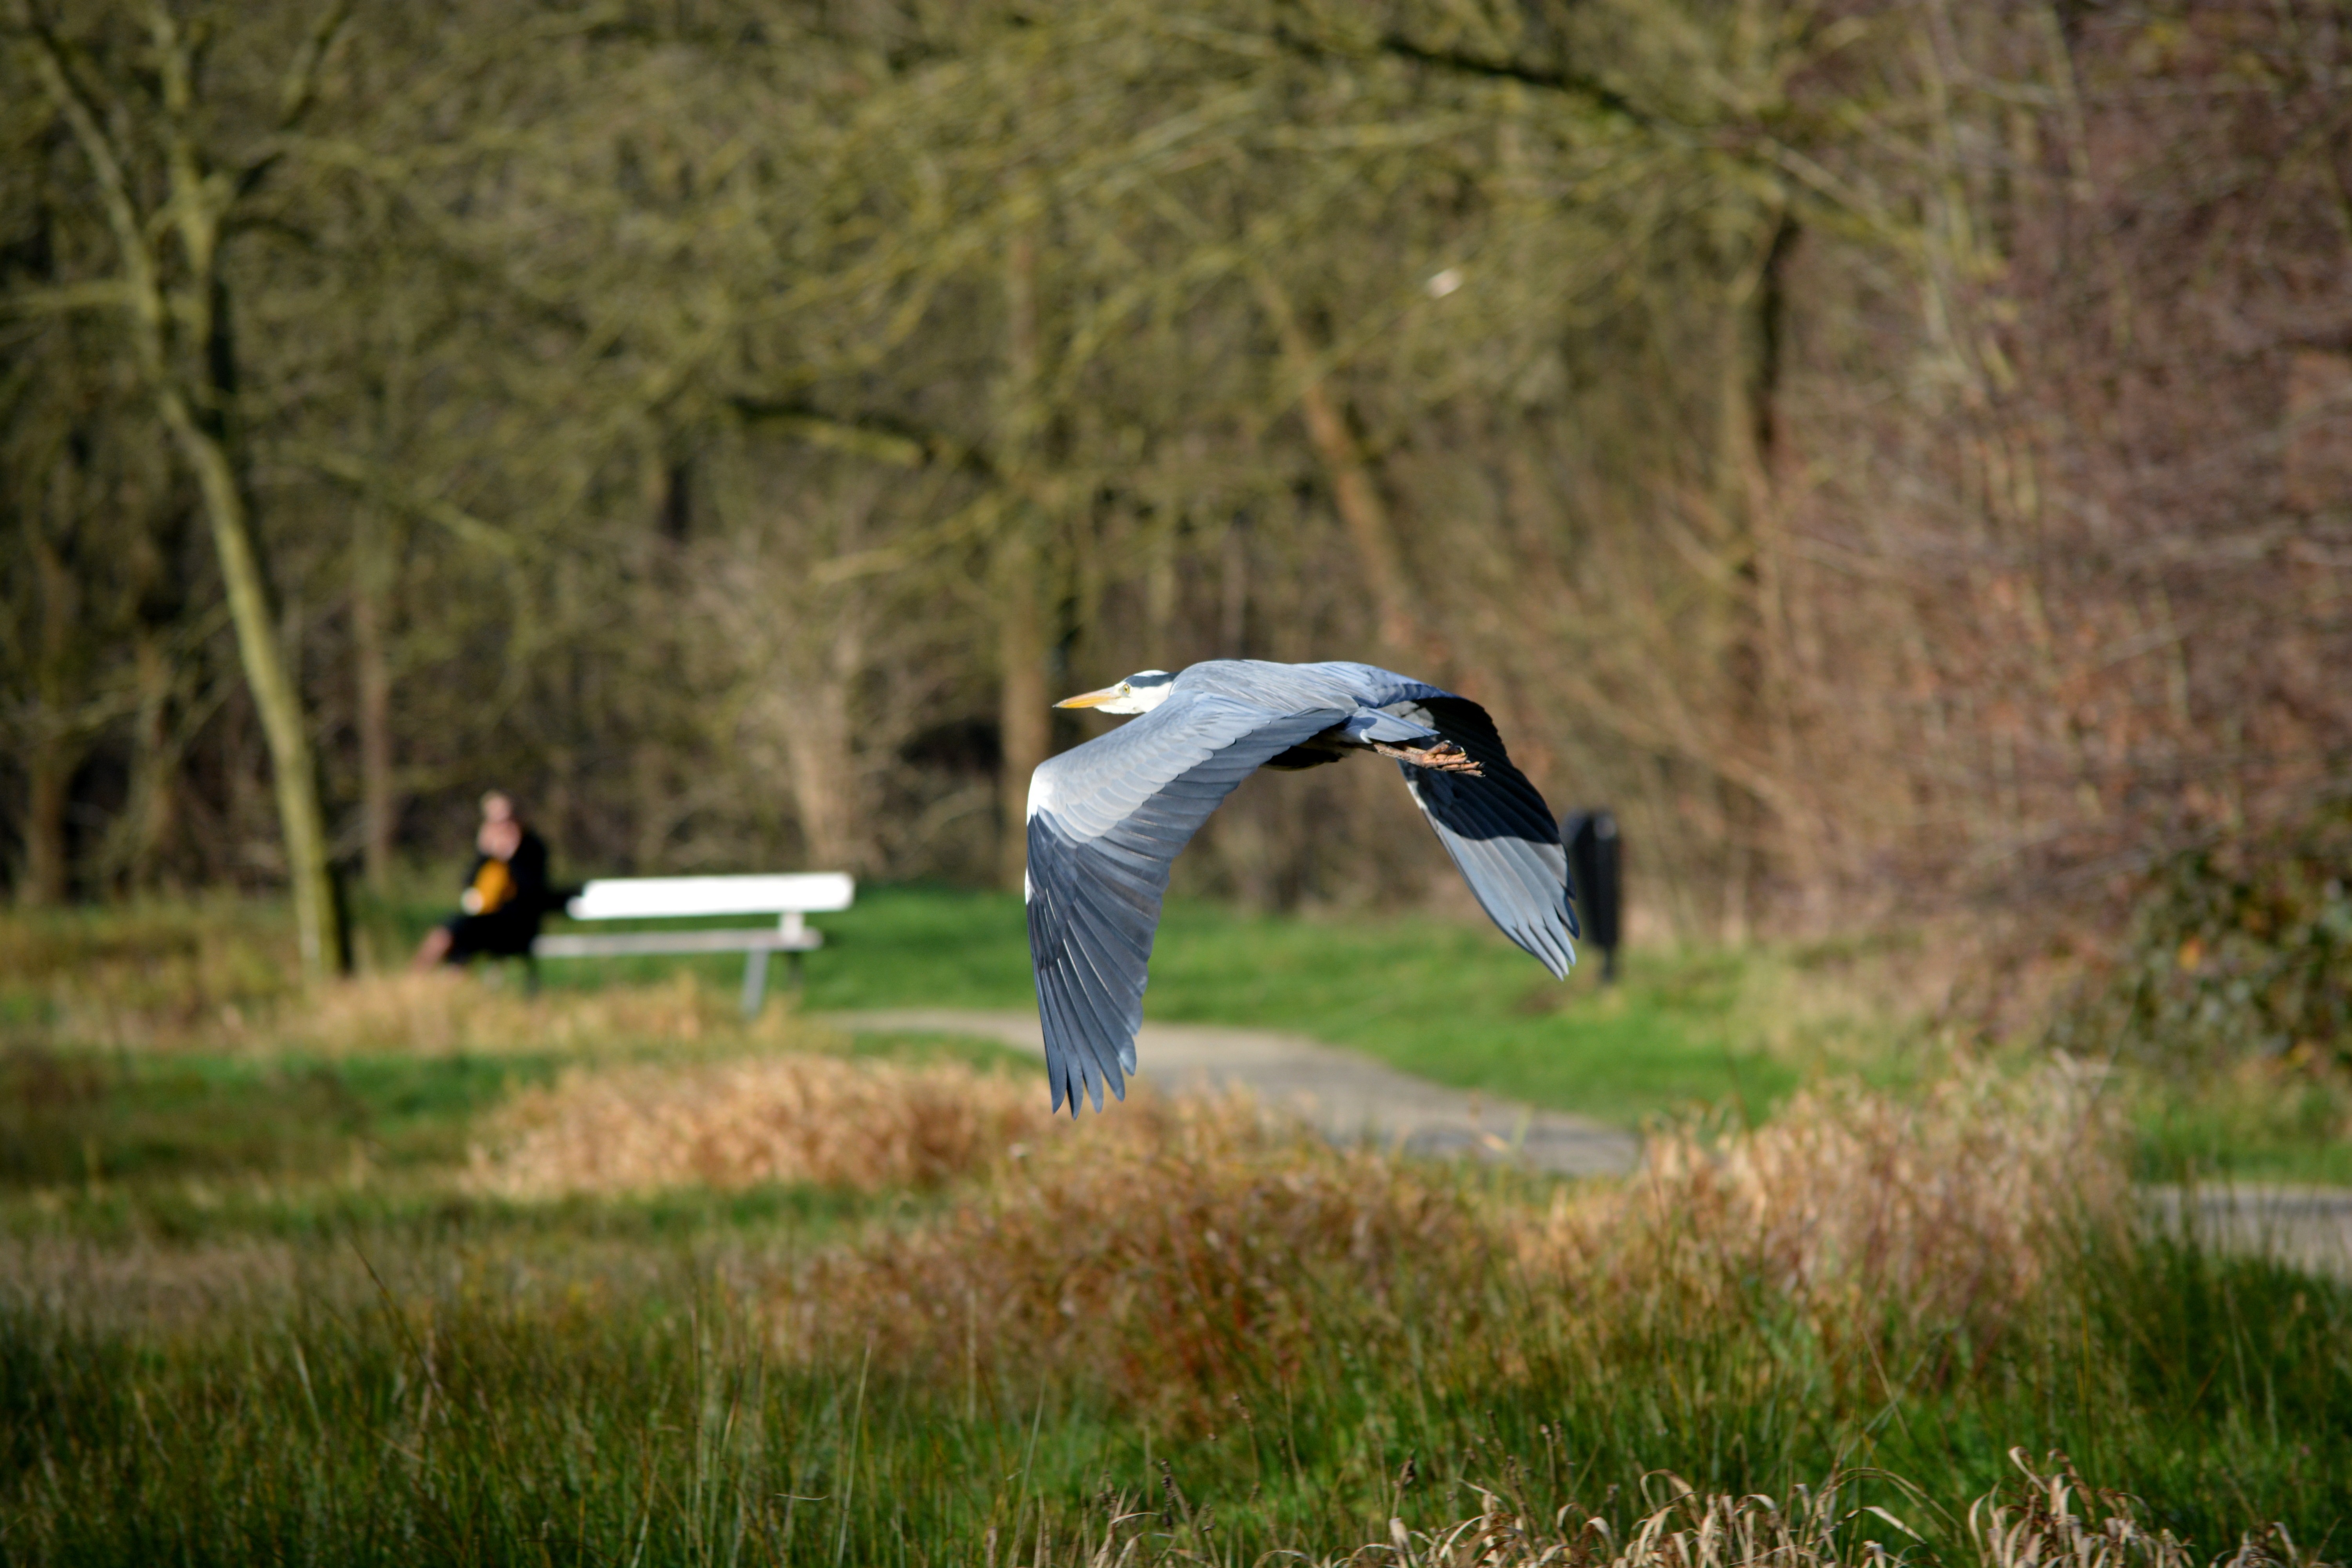
nature, forest, grass, bird, lawn, meadow, fly, green, sports, wings, habitat, heron, rural area